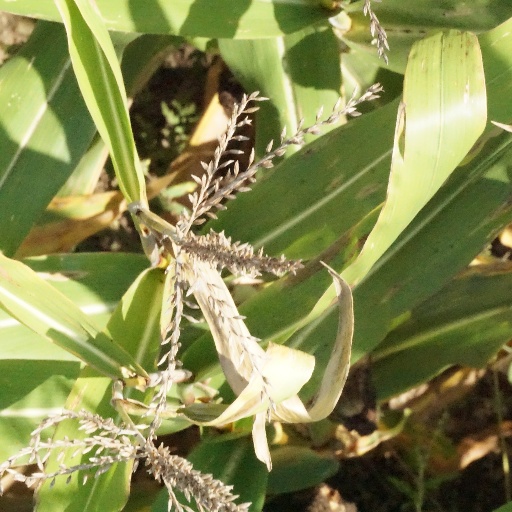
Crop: maize; corn